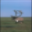
Label: deer